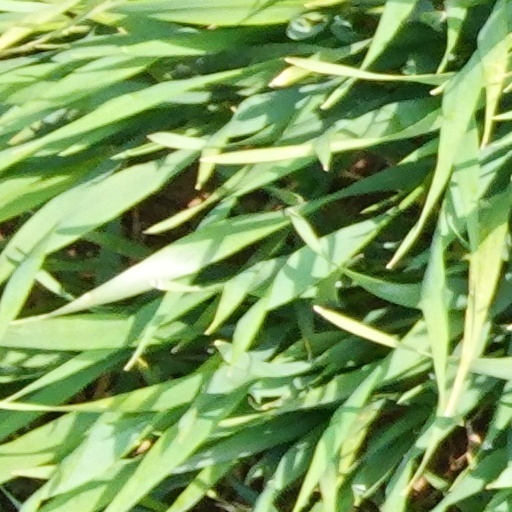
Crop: wheat